Clarkeiteuthis

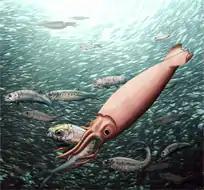
Reconstruction of "Clarkeiteuthis" preying on "Leptolepis"

Well-preserved specimens of "C. conocauda" with "Leptolepis bronni" (invalid species of "Leptolepis") in its arms are known from Posidonia Shale. Preservation of fossil and behavior of living cephalopod suggests that "Clarkeiteuthis" probably contracted its arms to pull prey towards its mouth to cut the spine by using its beaks, and then feed on it. In all the three specimens of "C. conocauda" with catching preys had "Leptolepis" in its arms. "Leptolepis" is most common fish in the formation, and it lacked thick scales, so it was probably the most common prey of "Clarkeiteuthis".